Celestún

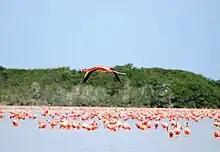
Flamingo flying near Celestun

It is located in the northwest corner of the state, just north of the border with the state of Campeche.